Cincinnati Marlins

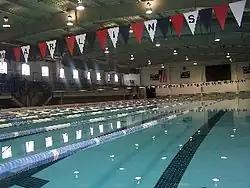
Keating Natatorium, used by the Cincinnati Marlins for training and hosting swim meets

Marlins South swimmers train at Northern Kentucky University using the Campus Recreation Center.